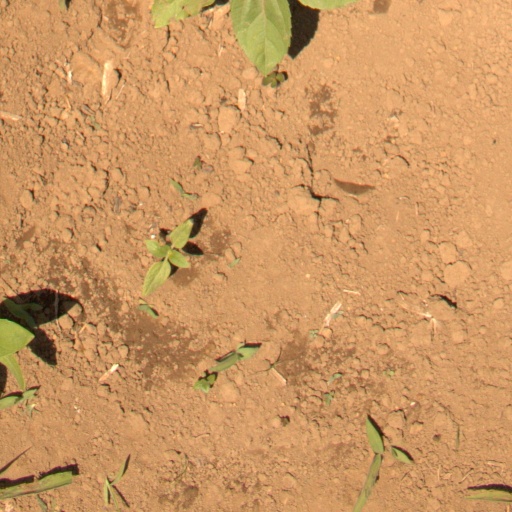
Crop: Jerusalem artichoke